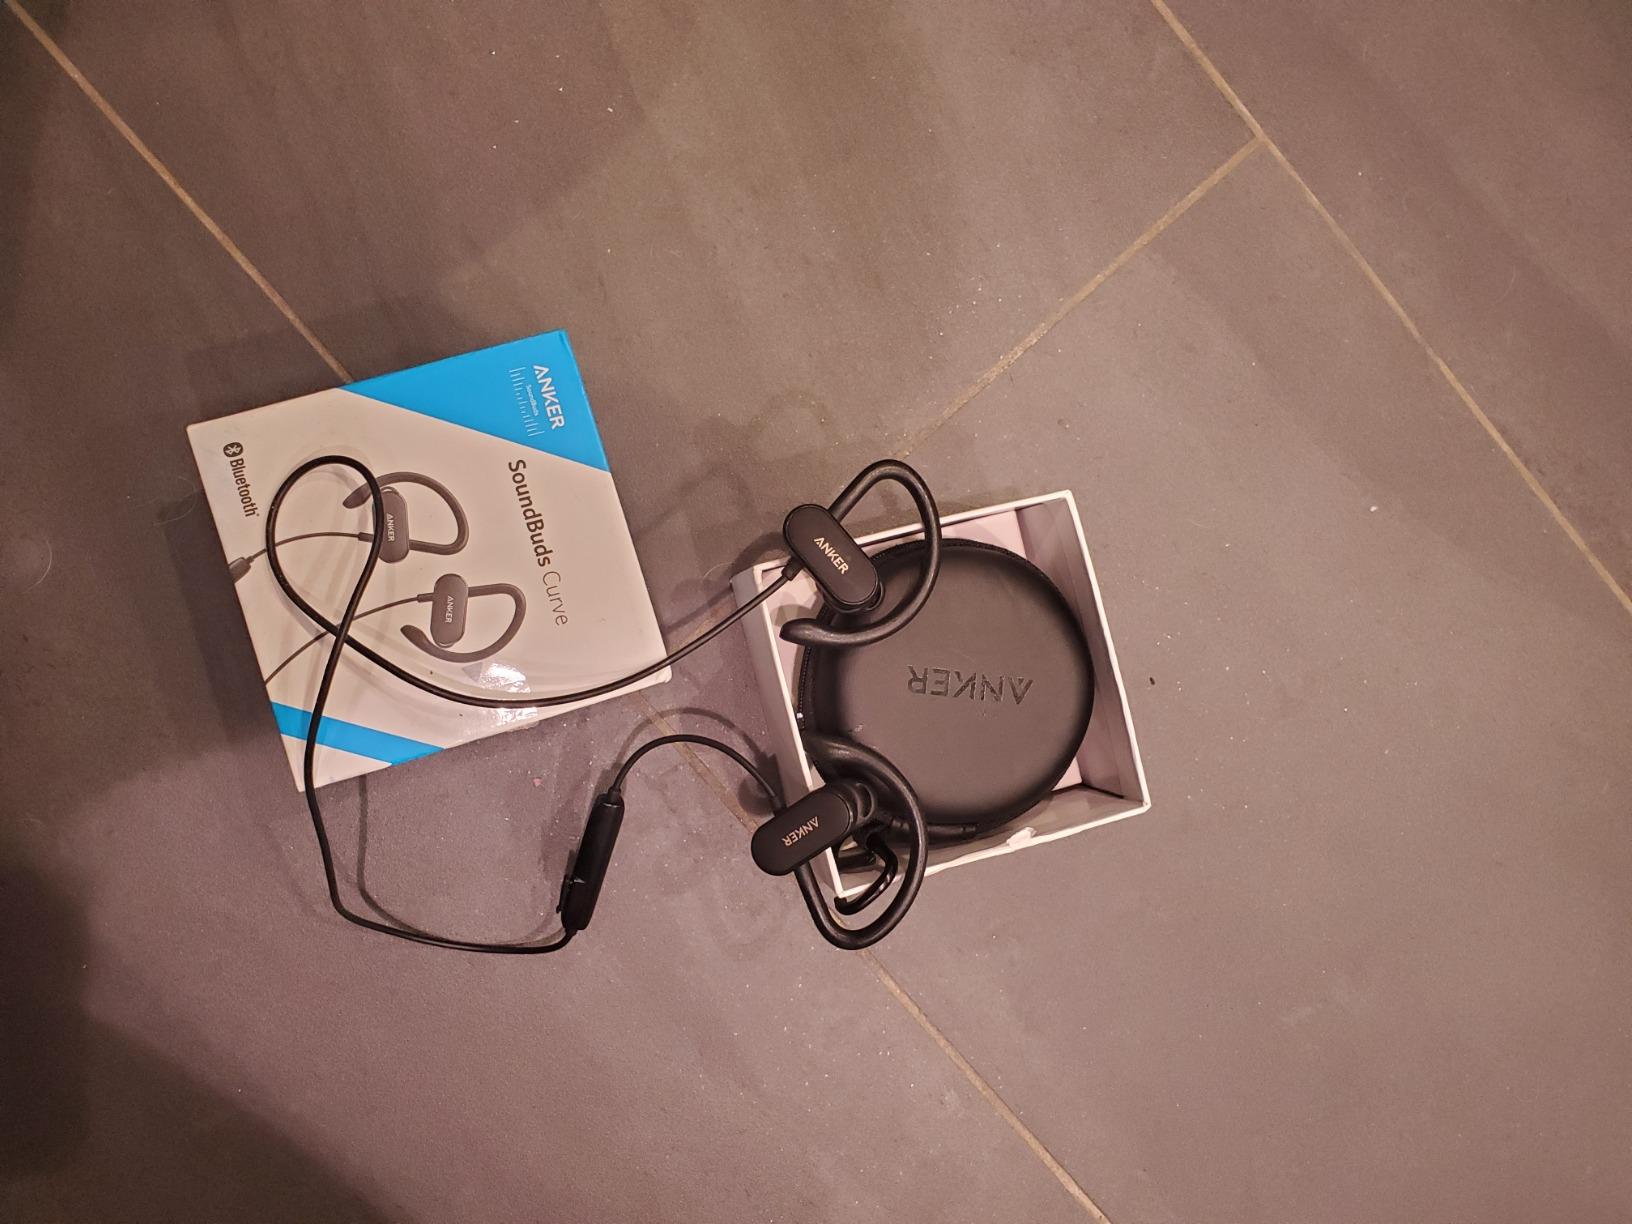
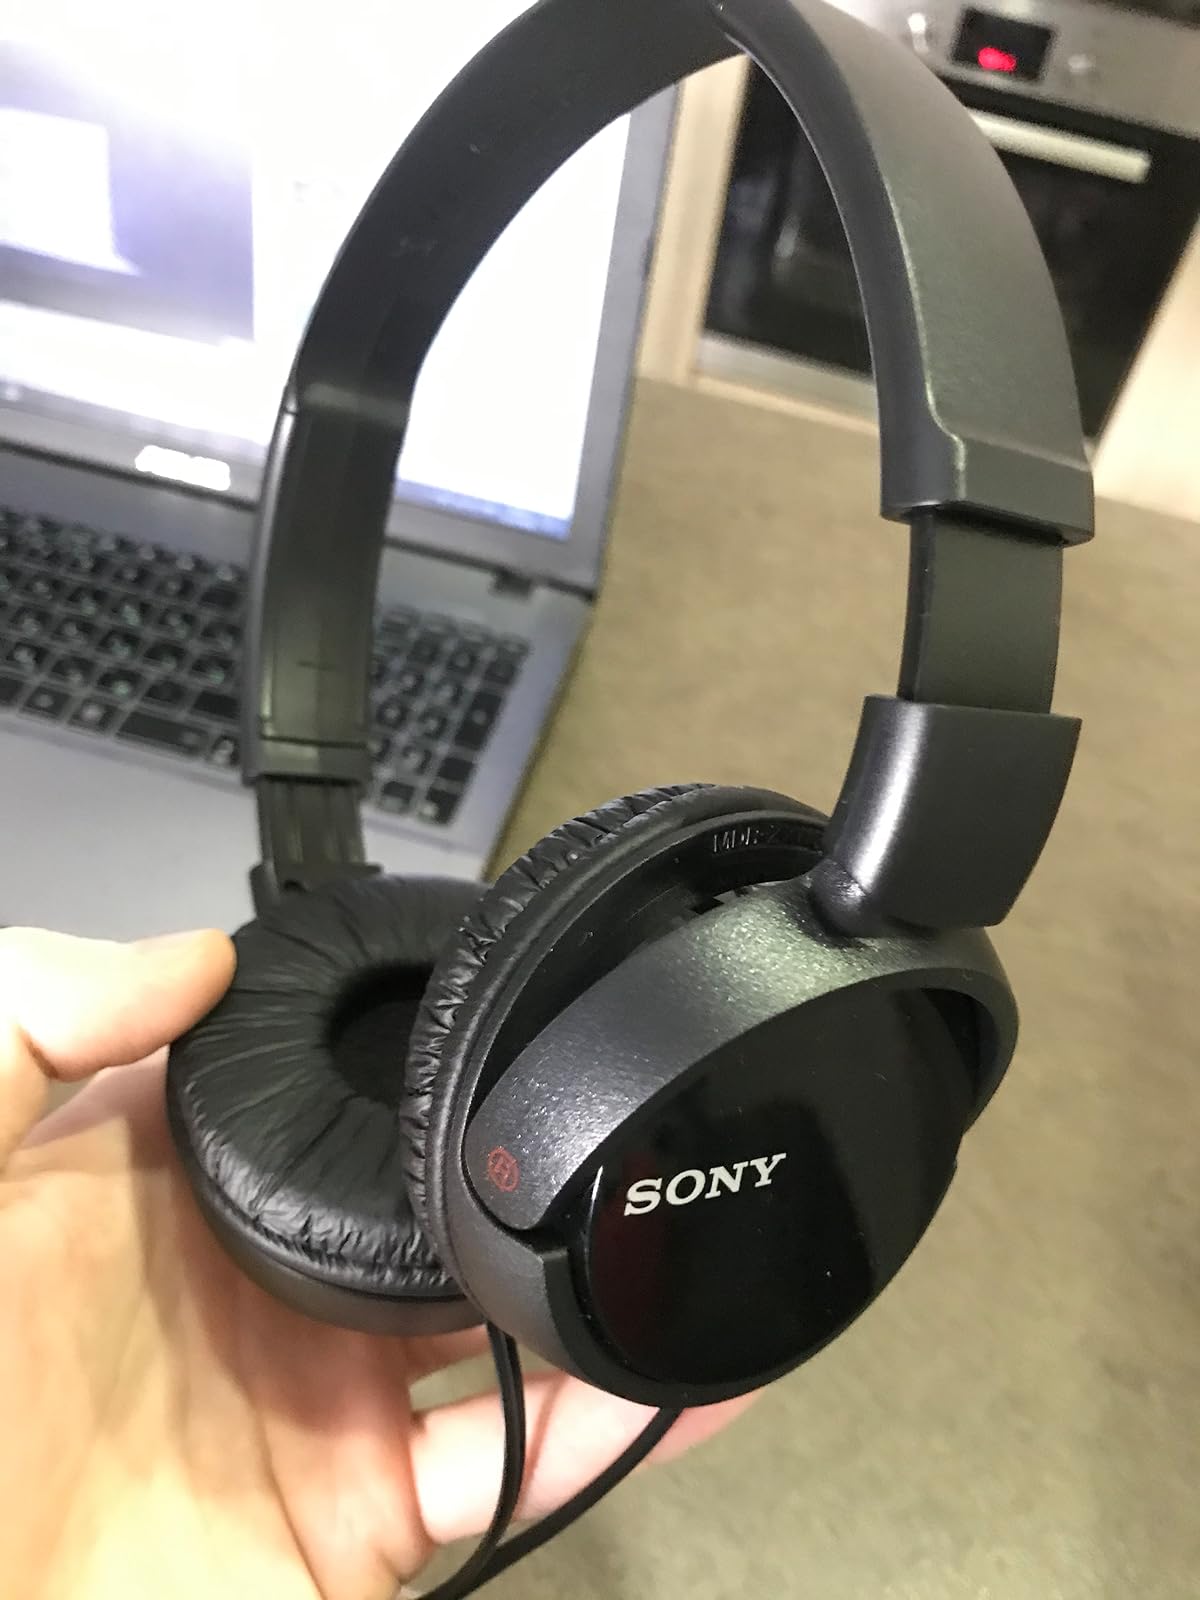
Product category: headphones
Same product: no